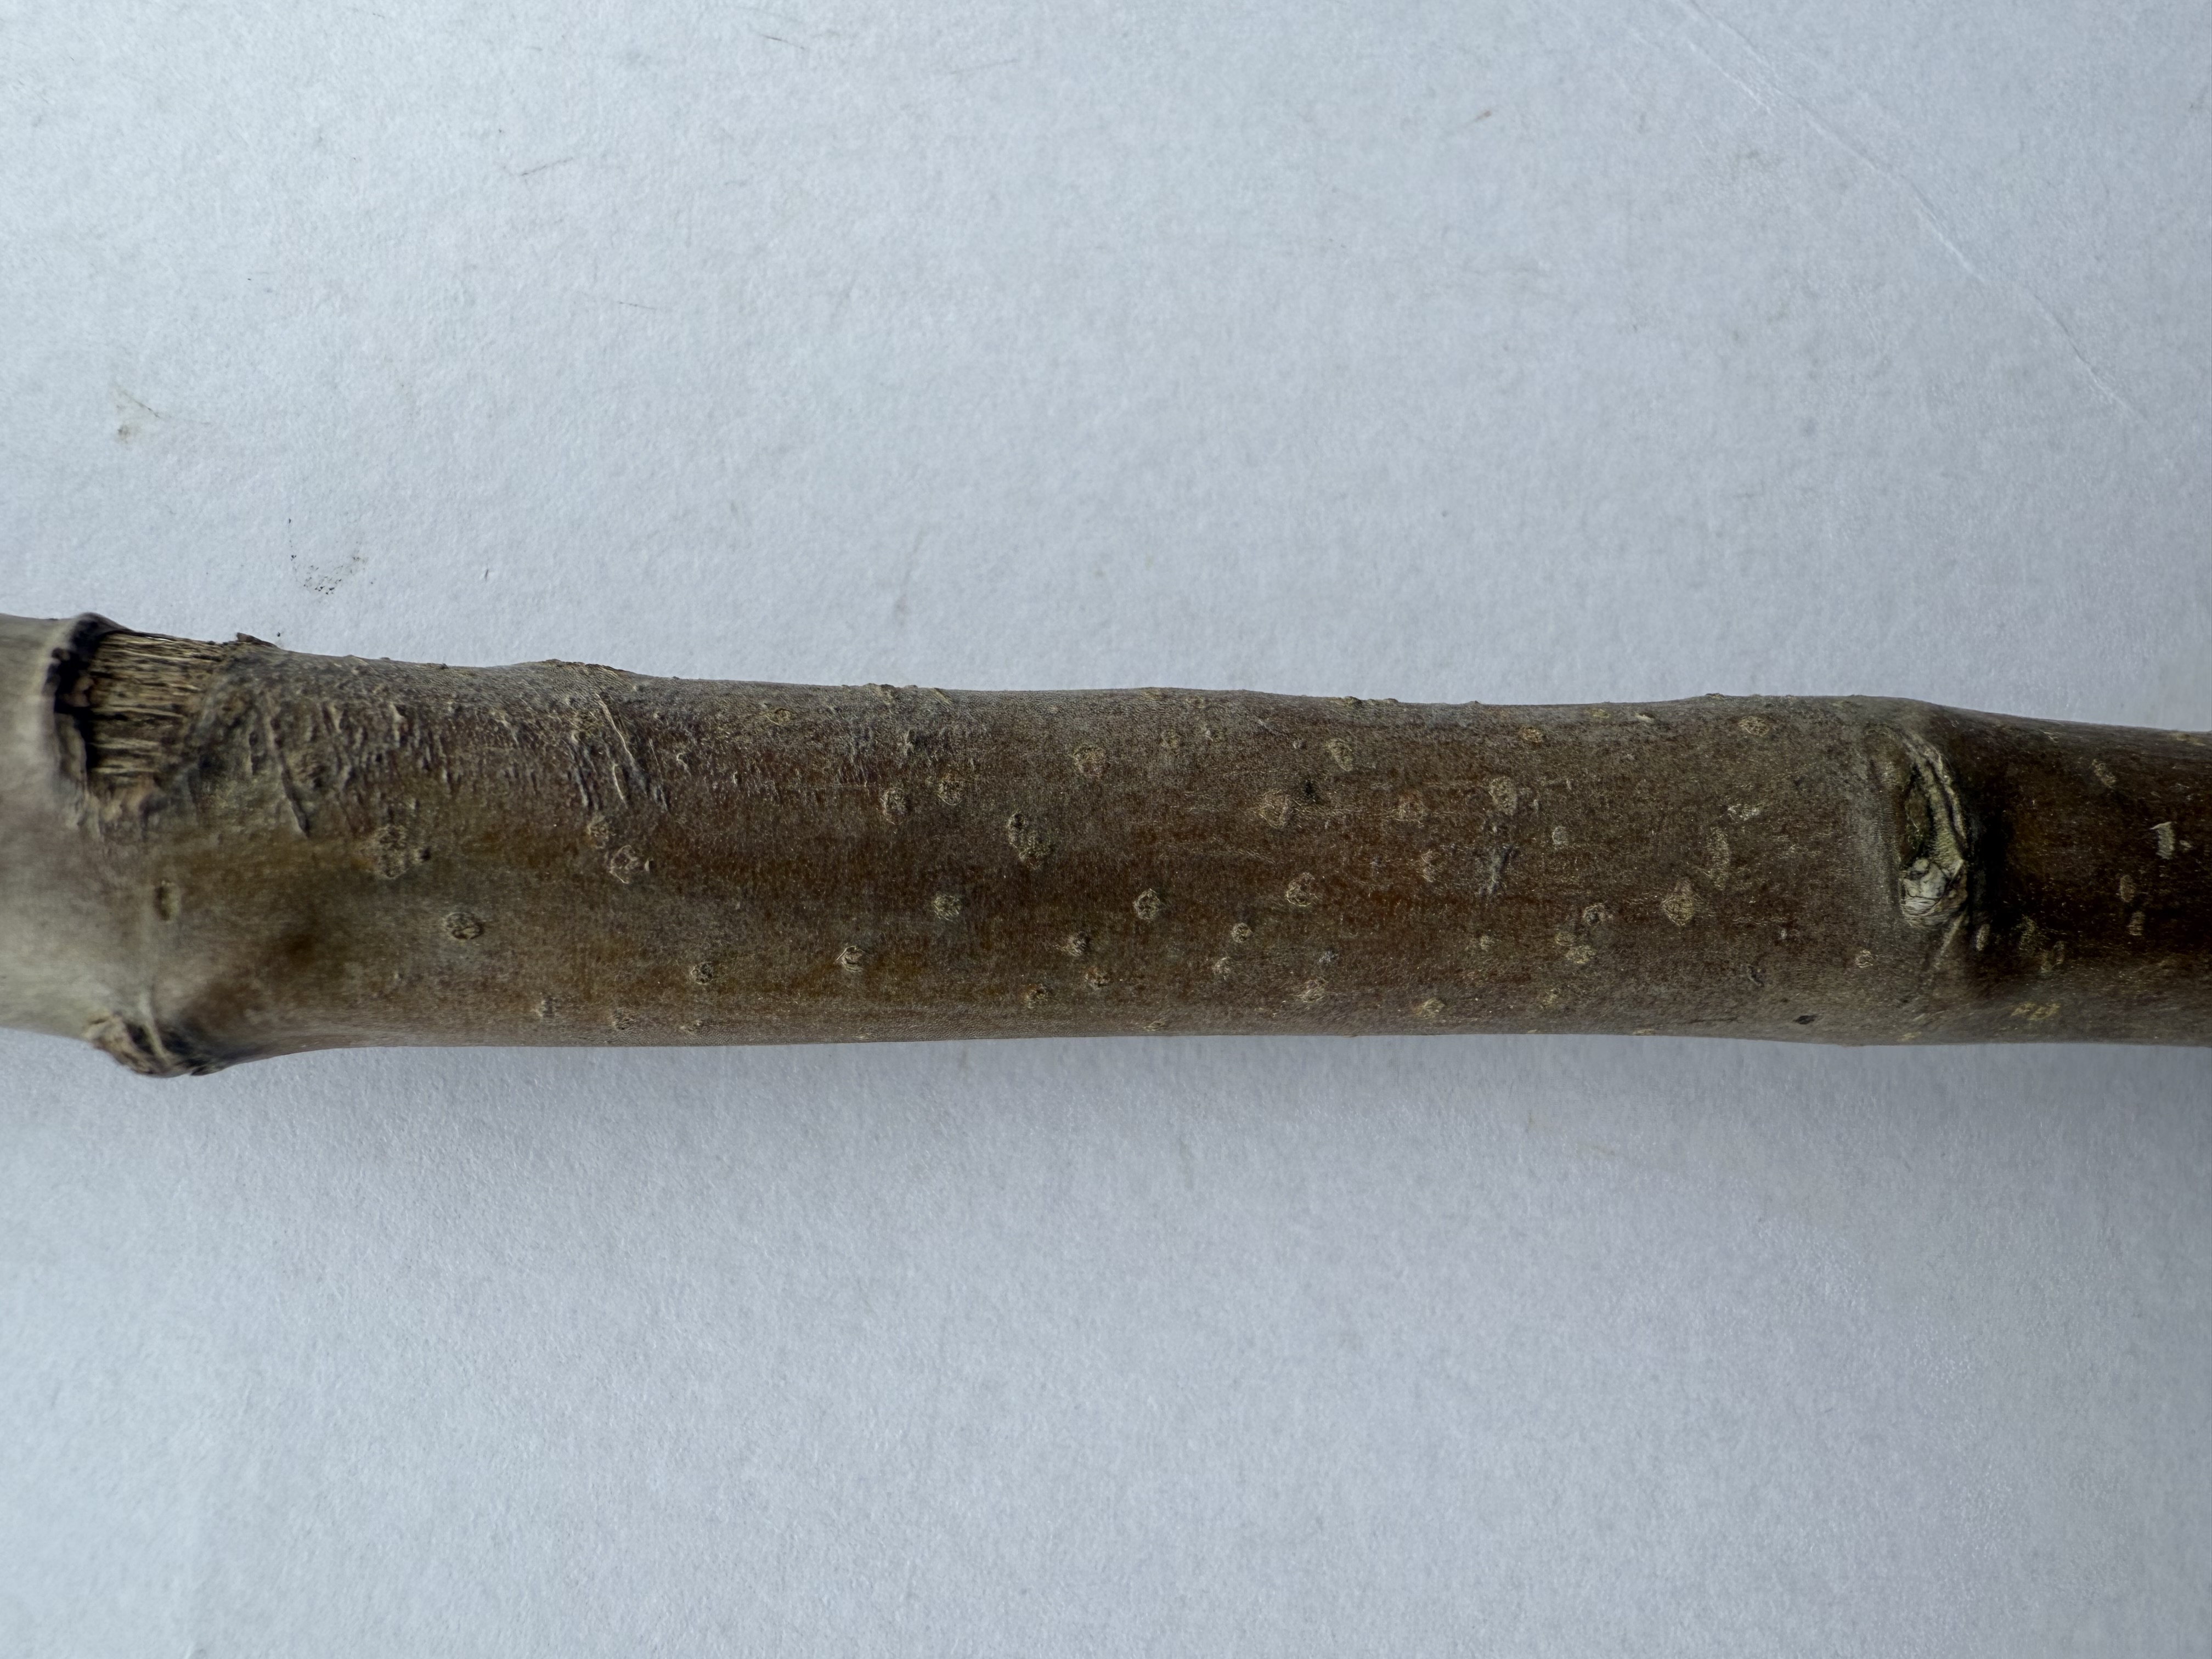
Variety: Egrisap Pear